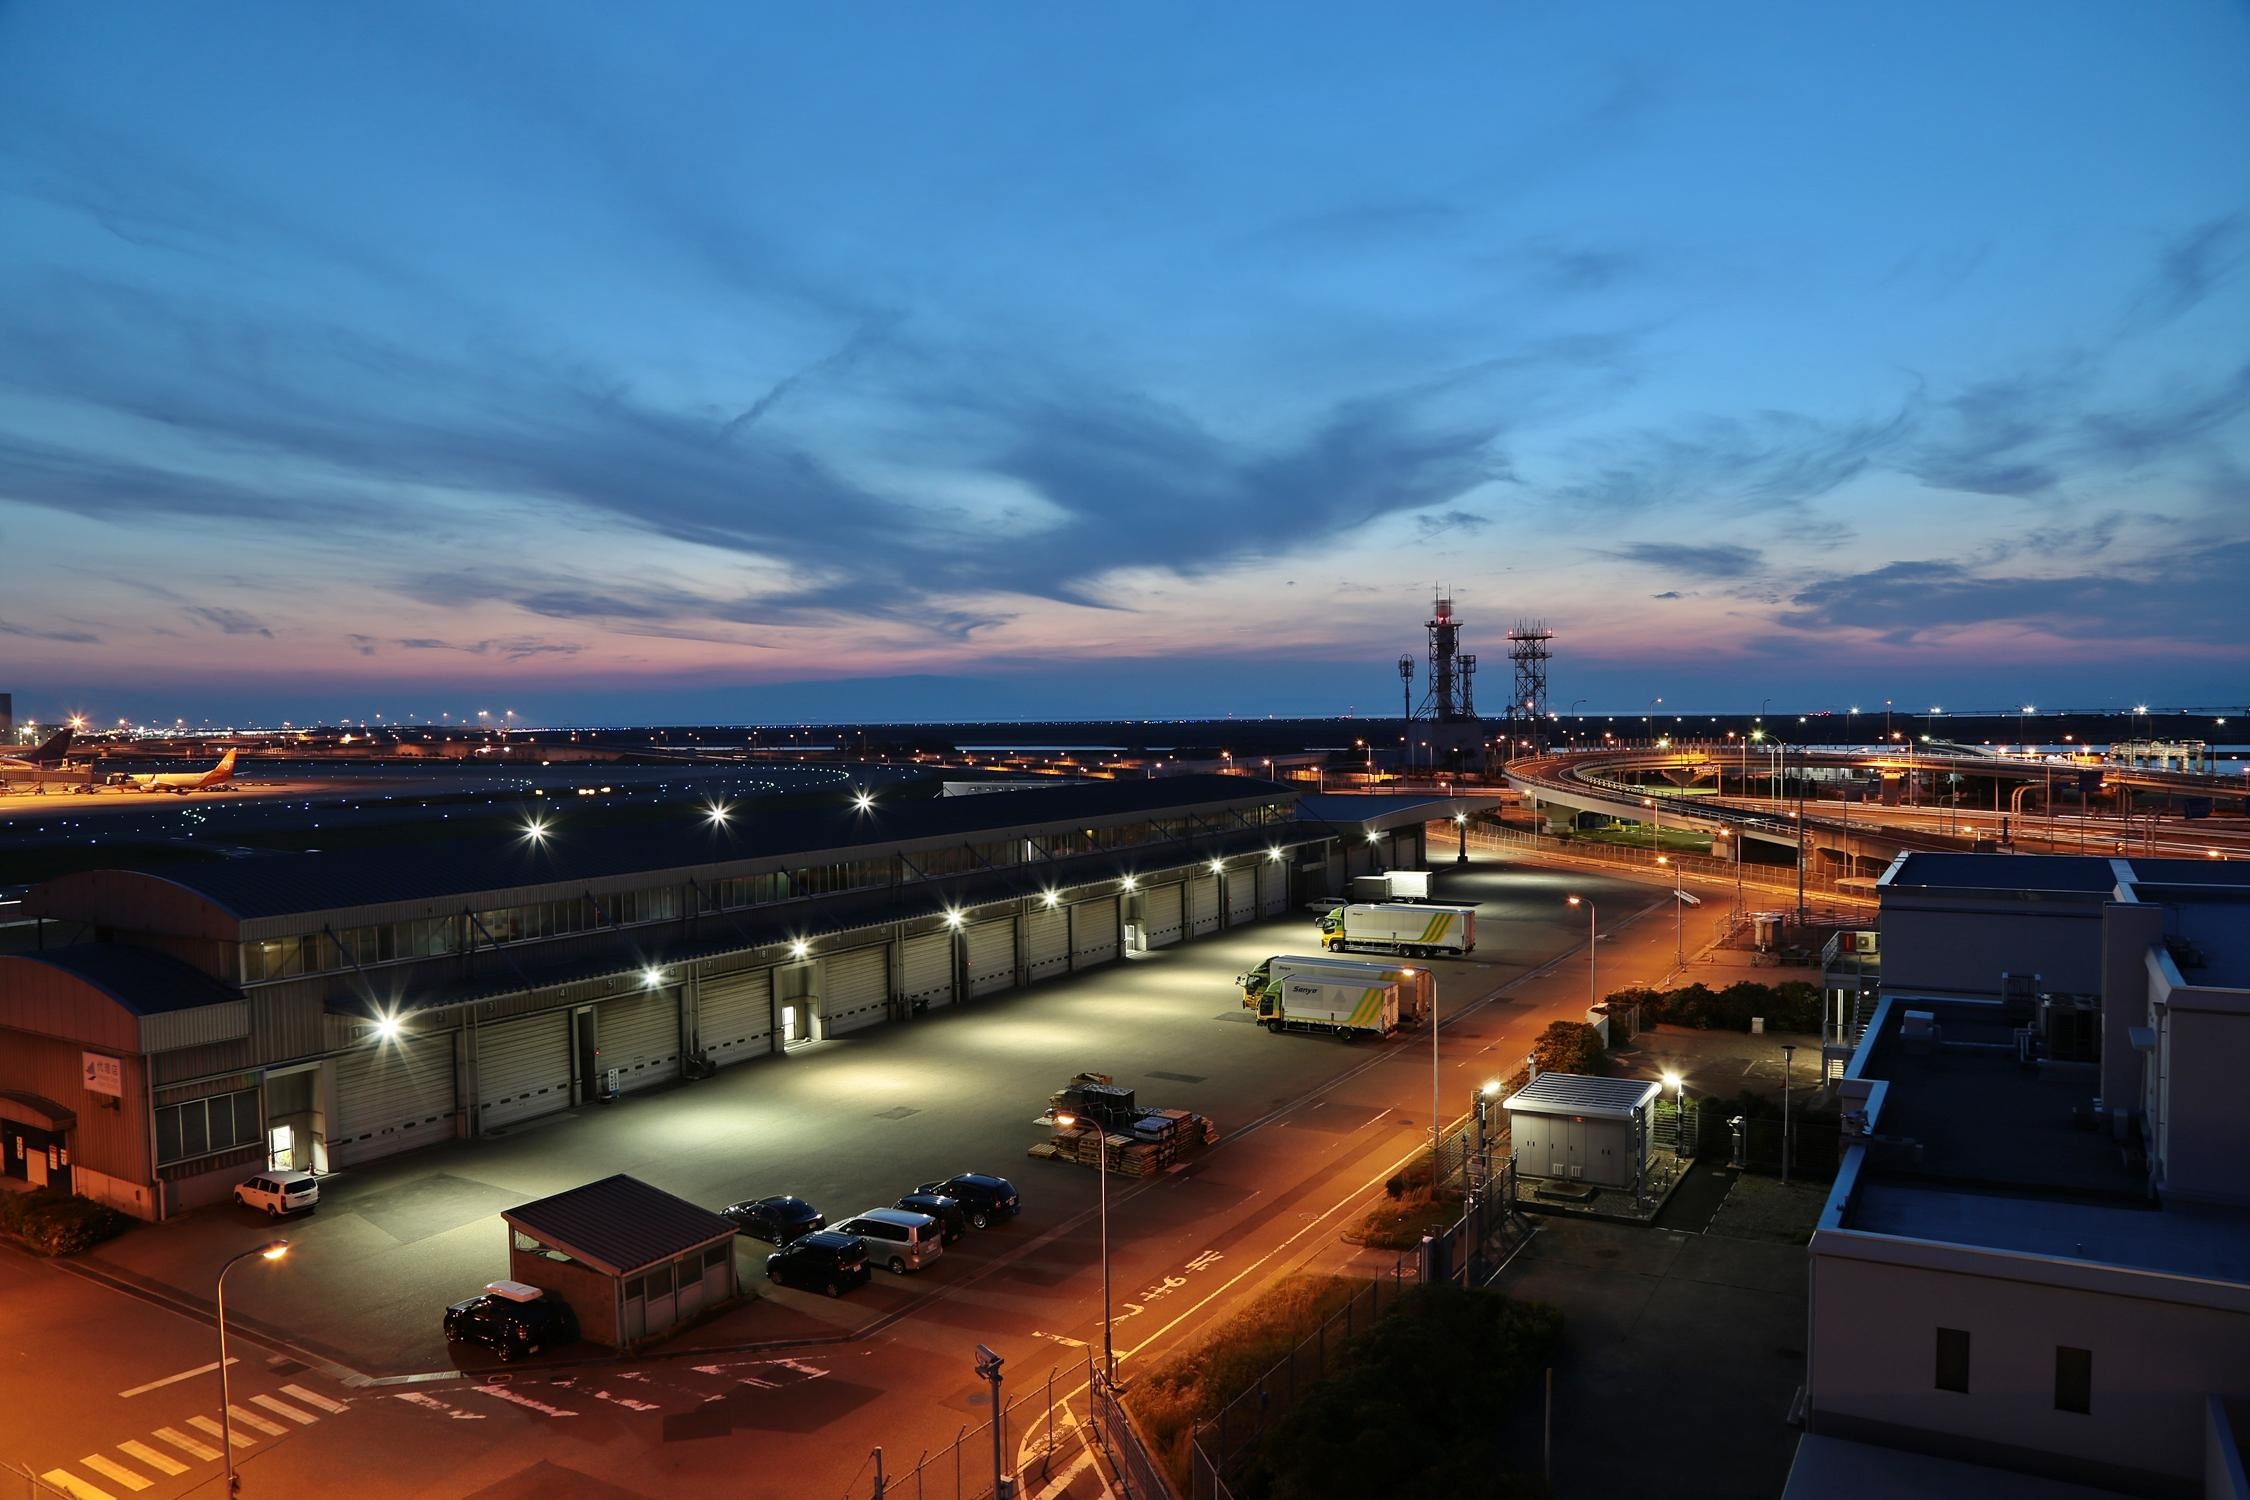
horizon, structure, sky, sunset, skyline, night, city, cityscape, panorama, airport, dusk, evening, reflection, japan, stadium, night view, urban area, kansai international airport, sport venue